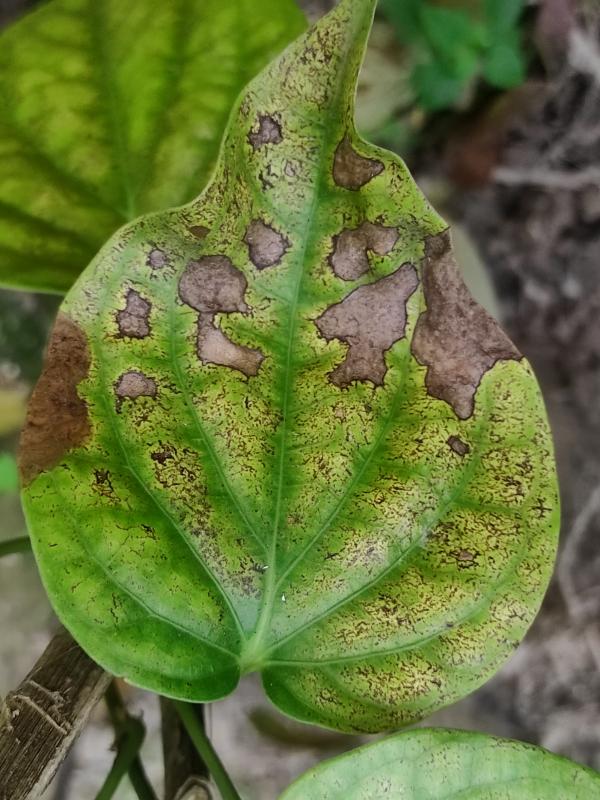
Label: Fungal_Brown_Spot_Disease